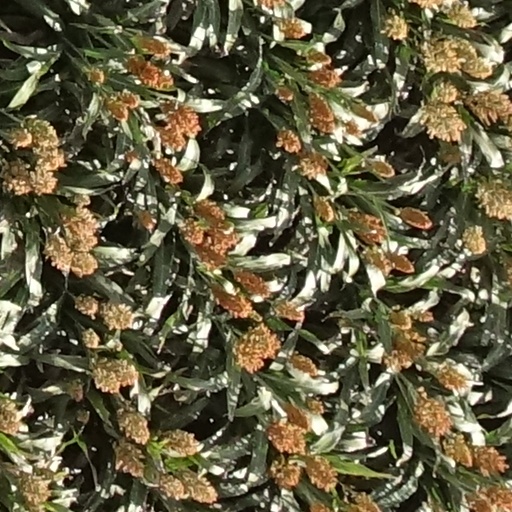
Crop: sorghum